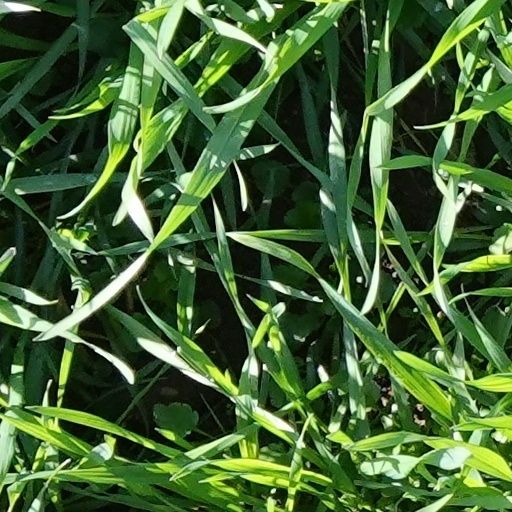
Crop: wheat